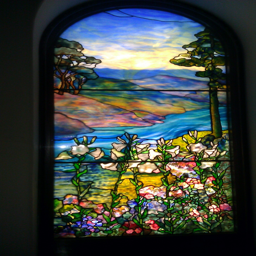
person stained glass windows in the church